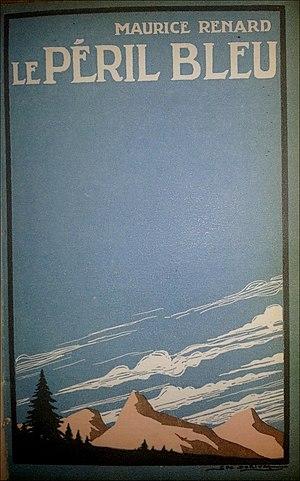
Page de couverture de l'édition originale du Péril bleu de Maurice Renard (1911)
Le Péril bleu est un roman de science-fiction de Maurice Renard, publié en 1910, qui mêle aussi intrigue policière et satire, dans un environnement bourgeois.
La science-fiction française est un genre important de la littérature française. C'est un genre actif et productif qui a évolué en conjonction avec la science-fiction anglophone et le reste de la littérature française et internationale.